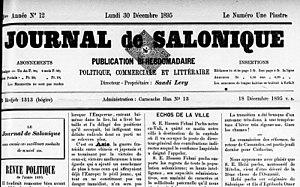
La ville grecque de Thessalonique, anciennement Salonique, a abrité jusqu'à la Seconde Guerre mondiale une très importante communauté juive d'origine initialement romaniote, mais devenue au fil du temps majoritairement sépharade. C'est le seul exemple connu d'une ville de diaspora de cette taille ayant conservé une majorité juive pendant plusieurs siècles. Arrivés pour la plupart à la suite de l'expulsion des Juifs d'Espagne de 1492, les sépharades sont indissociablement liés à l'histoire de Thessalonique et le rayonnement de cette communauté tant sur le plan culturel qu'économique s'est fait sentir sur tout le monde sépharade. La communauté a connu un âge d'or au XVIᵉ siècle puis un déclin relatif jusqu'au milieu du XIXᵉ siècle, époque à partir de laquelle elle a entrepris une importante modernisation aussi bien économique que cultuelle. La ville reçoit l'appellation de « Jérusalem des Balkans ».